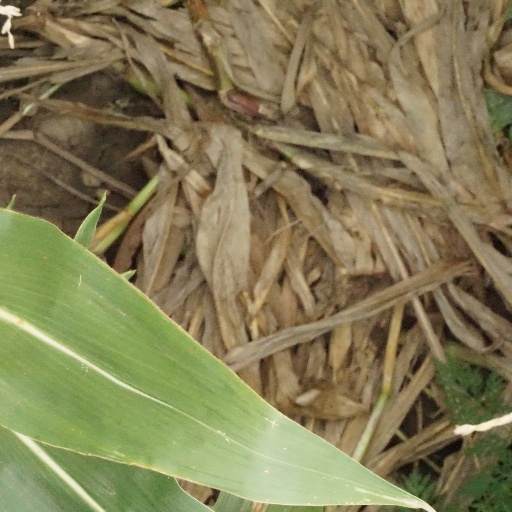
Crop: maize; corn